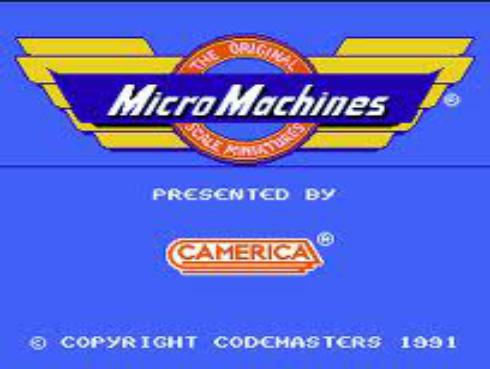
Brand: micro machines
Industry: Leisure